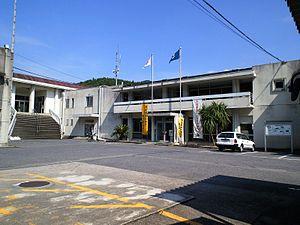
Le village de Soni est un village du district d'Uda, dans la préfecture de Nara, au Japon.